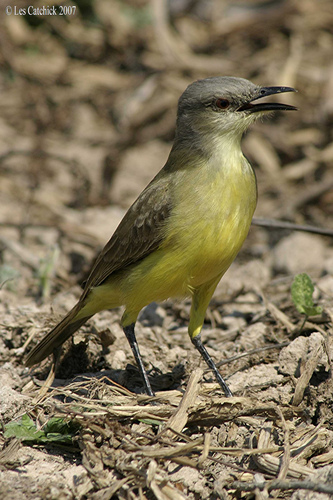
a small sized bird that has a yellow belly and medium sized billa medium bird with with a yellowish breast and belly and a grey crown with black foot and tarsusthe bird has a tan body with a yellow belly and breast and a sharp black pointed bill.
small bird with yellow underparts, grey wings and head, and black bill
this beautiful bird has a yellow belly and breast, a black feet and gray head.
this bird has wings that are black and has a yellow bellythe bird has a yellow belly and a curved black bill.
this bird has a yellow breast and curved beak that comes to a point.
a grey bird with a yellow belly and abdomen and a sharp beak.
this grey bird has a long, pointy beak and a yellow chest and belly.
Species: Tropical Kingbird